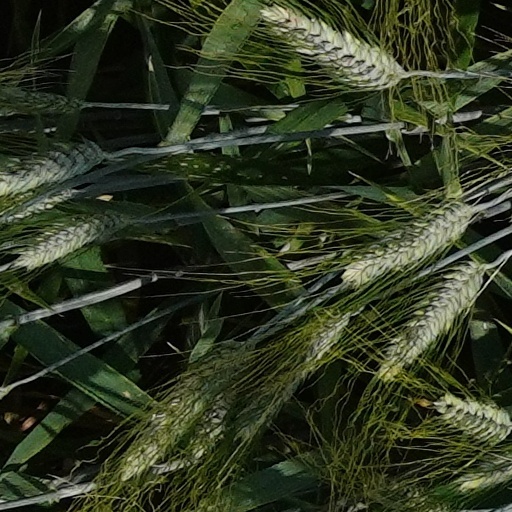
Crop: wheat